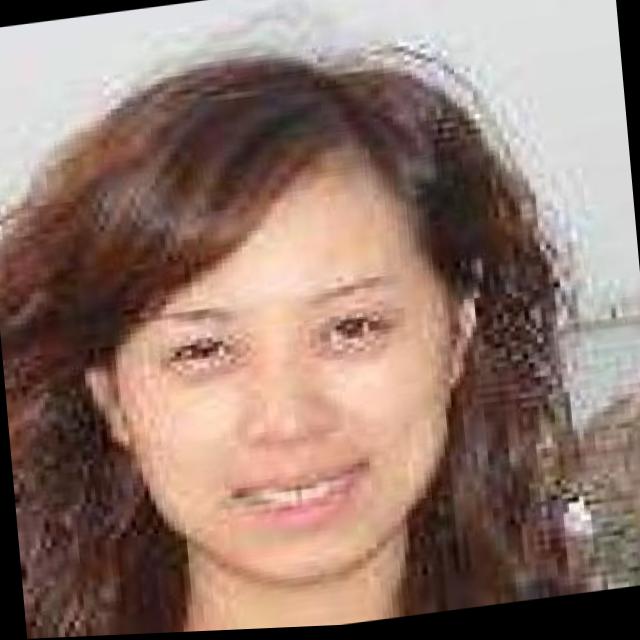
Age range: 21-44